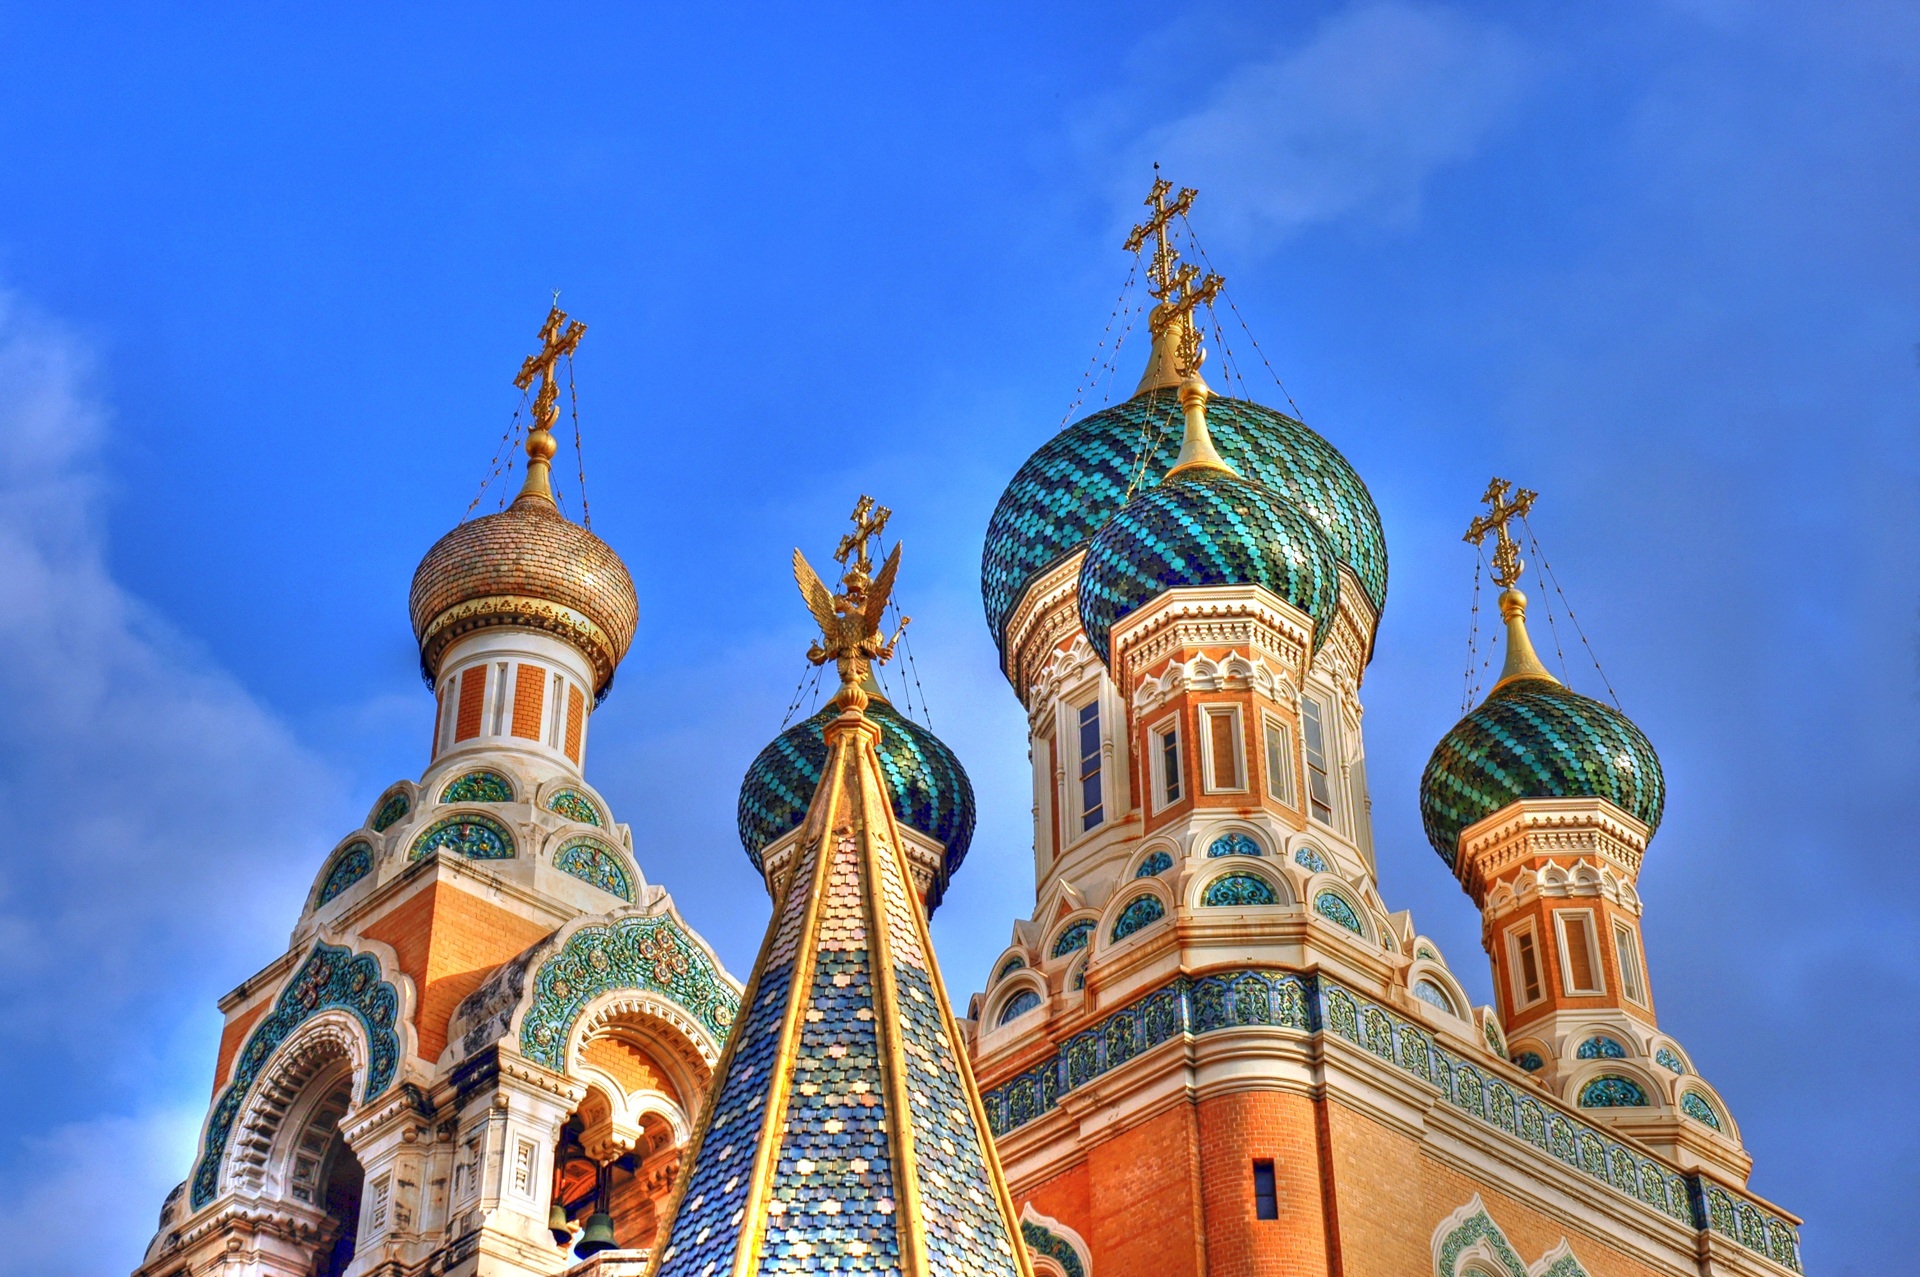
building, palace, tower, landmark, church, cathedral, attraction, tourism, place of worship, temple, mosque, orthodox, basilica, dome, historically, wat, hindu temple, historic site, ancient history, byzantine architecture, russian basilica, Moscow Patriarchate